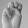
ASL letter: M